Tesla Powerwall

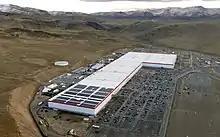
Giga Nevada, Tesla, Inc.'s battery factory where the Powerwall is made

In November 2013, Tesla announced that it would build Giga Nevada, a factory to produce lithium-ion batteries.